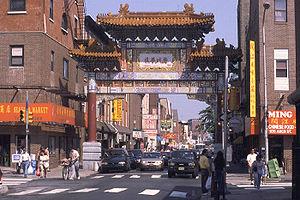
Entrée du quartier de Chinatown à Philadelphie (Pennsylvanie) en septembre 2000.
Philadelphie, surnommée Philly, est une ville du Commonwealth de Pennsylvanie, située dans le Nord-Est des États-Unis, entre New York et Washington D.C. Le nom de la ville, choisi par William Penn, signifie « amitié fraternelle » en grec, car elle devait être un îlot de tolérance religieuse.